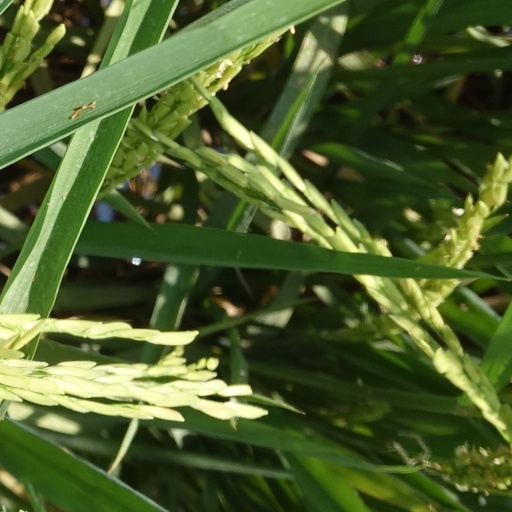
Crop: rice